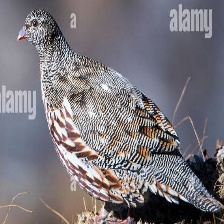
Species: SNOW PARTRIDGE
Scientific name: LERWA LERWA
ImageNet parent category: partridge